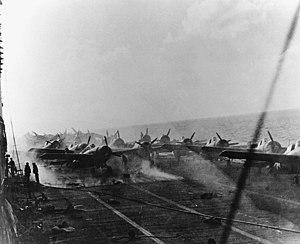
Créés peu après l'invention de l'aviation militaire pendant la Première Guerre mondiale, les porte-avions ont d'abord été considérés comme des bâtiments auxiliaires et n'ont joué un rôle majeur dans la guerre navale qu'à partir de la Seconde Guerre mondiale. Il a fallu l'attaque de Pearl Harbor de décembre 1941 pour démontrer la supériorité de l'aviation embarquée sur la grosse artillerie des navires de ligne, grâce à sa portée incomparablement plus grande pour une force de frappe équivalente. La bataille de la mer de Corail, en mai 1942, est le premier affrontement uniquement aéronaval de l'histoire, dans lequel les forces navales japonaises et américaines s'affrontèrent par avions interposés sans jamais être à portée de canon. En 1944-45, les plus grands cuirassés japonais jamais construits coulent sous les attaques de l'aviation embarquée américaine.